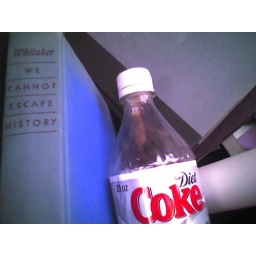
shot in a street trash box